María Santos

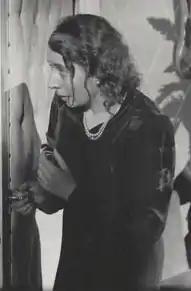
María Santos

María Santos was an Argentine actress. In 1943, she starred in Benito Perojo's "Stella". Other notable roles include: "Maestro Levita" (1938), "La fuga" (1937) and "La serpiente de cascabel" (1948).